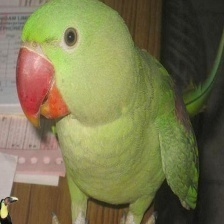
Species: ALEXANDRINE PARAKEET
Scientific name: PSITTACULA EUPATRIA